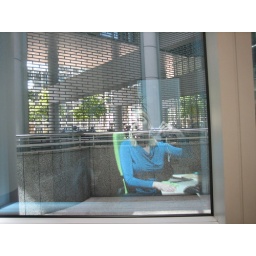
in the maze of the glass office